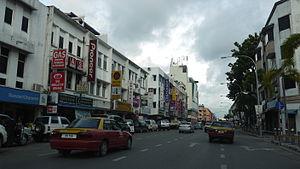
Bintulu est une ville de l'État du Sarawak en Malaisie. Sa population s'élevait à 189 146 habitants en 2010.